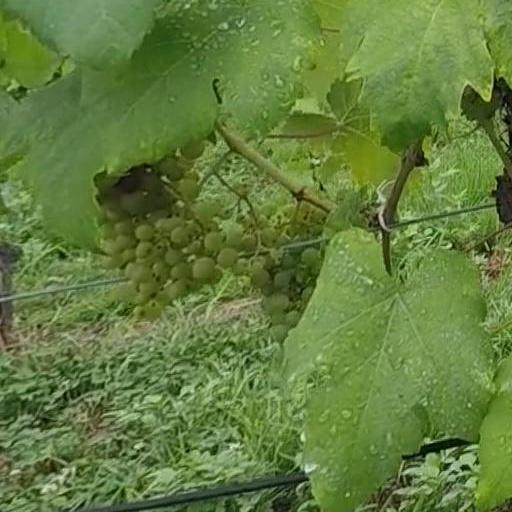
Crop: grape